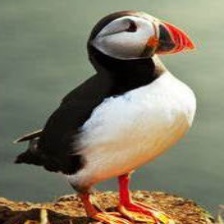
Species: PUFFIN
Scientific name: FRATERCULA